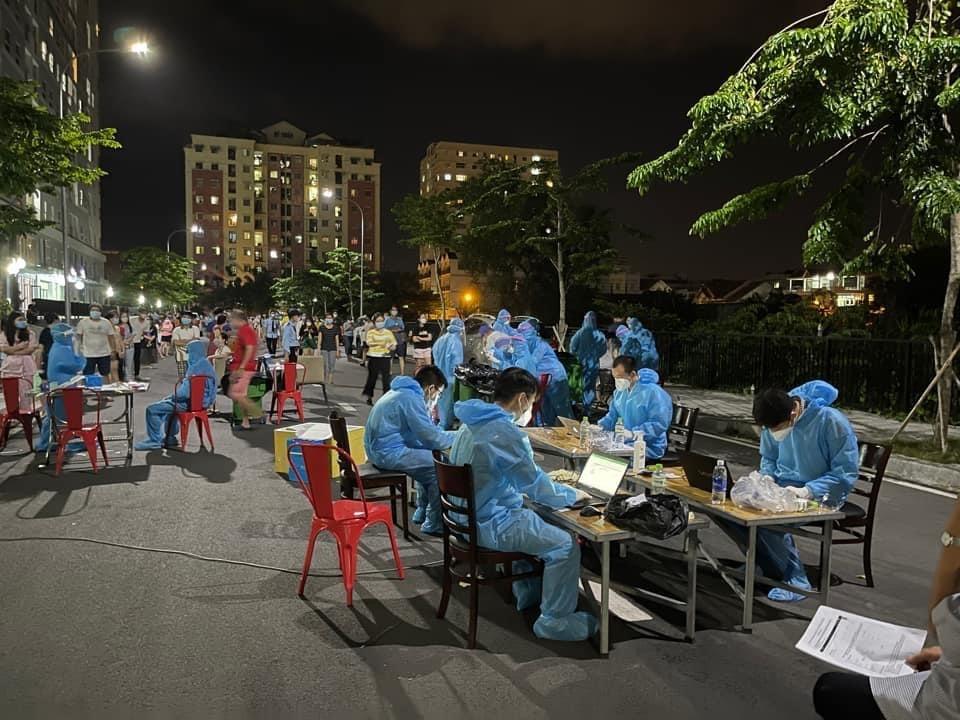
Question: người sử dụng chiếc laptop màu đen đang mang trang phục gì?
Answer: người sử dụng chiếc laptop màu đen đang mang trang phục bảo hộ y tế